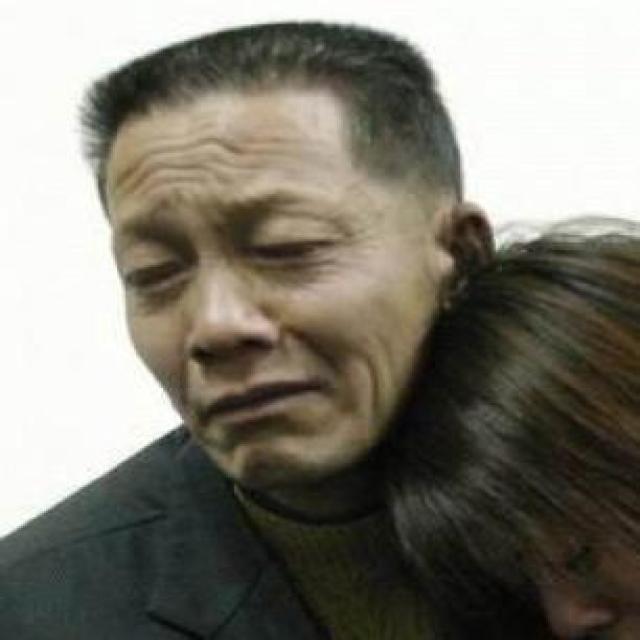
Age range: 45-64